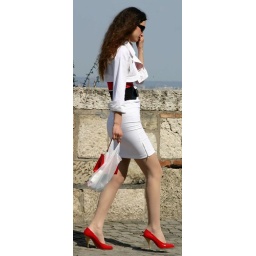
Woman in white with red shoes